Answer in natural language. Considering the relative positions, where is sixdrawer dresser in gray with respect to grey circular dining table? Choose between the following options: below or above
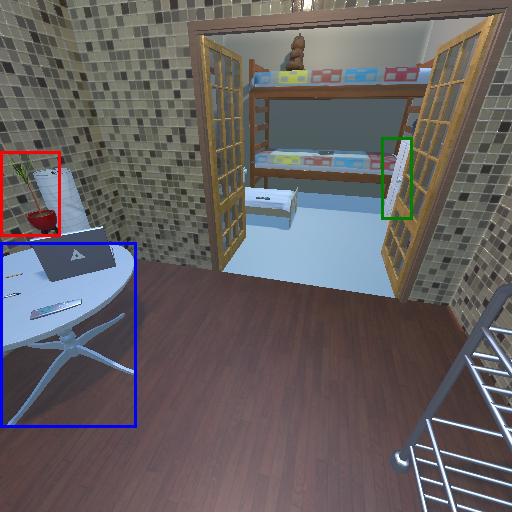
<answer>above</answer>